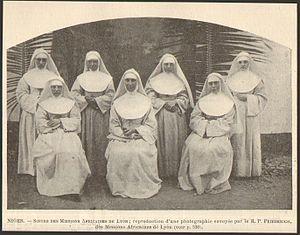
Sœurs de la Société des Missions Africaines de Lyon. Carte postale des années 1920.
La congrégation des Sœurs missionnaires de Notre-Dame des Apôtres a été fondée en 1876 à Lyon, par le P. Augustin Planque, premier supérieur général de la Société des missions africaines.